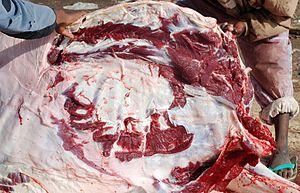
La viande de chameau, ou viande caméline, est une viande issue des chameaux, dont les deux espèces sont le Chameau de Bactriane et le Dromadaire. Elle est exportée notamment depuis la corne de l'Afrique et le Sahel et importée en Afrique du Nord et dans les pays du Golfe. Ayant une composition chimique similaire à la viande bovine, cette viande est toutefois relativement maigre et très pauvre en cholestérol en raison de la centralisation de la graisse dans la bosse. En Mauritanie, cette graisse de bosse est servie en cubes, accompagnés de tranches de foie grillées.